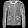
Label: Coat